Melbourne Airport

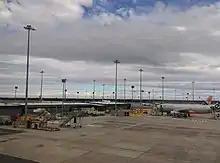
Pier with gates 41–52, part of Terminal 4

Terminal 4 is dedicated to budget airlines and is the first facility of its kind at a conventional airport in Australia. It was originally constructed for Virgin Blue (Virgin Australia) and Impulse Airlines. Virgin Blue eventually moved into Terminal 3 following the demise of Ansett. A refit began in June 2007 along the lines of the budget terminal model at Singapore Changi Airport and Kuala Lumpur International Airport. The refit cost AU$5 million. Lower landing and airport handling fees are charged to airlines due to the basic facilities, lack of jet bridges, and fewer amenities and retail outlets compared to a conventional terminal. However, the terminal is located next to the main terminal building, unlike in Singapore and Kuala Lumpur. The terminal was rebuilt by Tiger Airways Australia, which had used it as its main hub since it operated its first domestic flight on 23 November 2007.